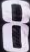
Number: 8